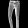
Label: Trouser